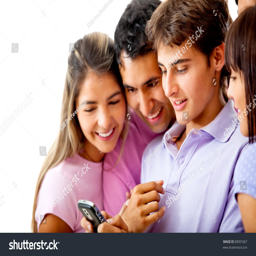
group of people looking at something on a cellphone - isolated over a white background